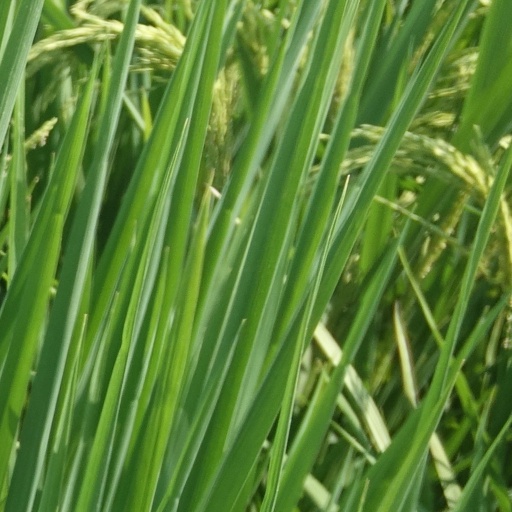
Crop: rice